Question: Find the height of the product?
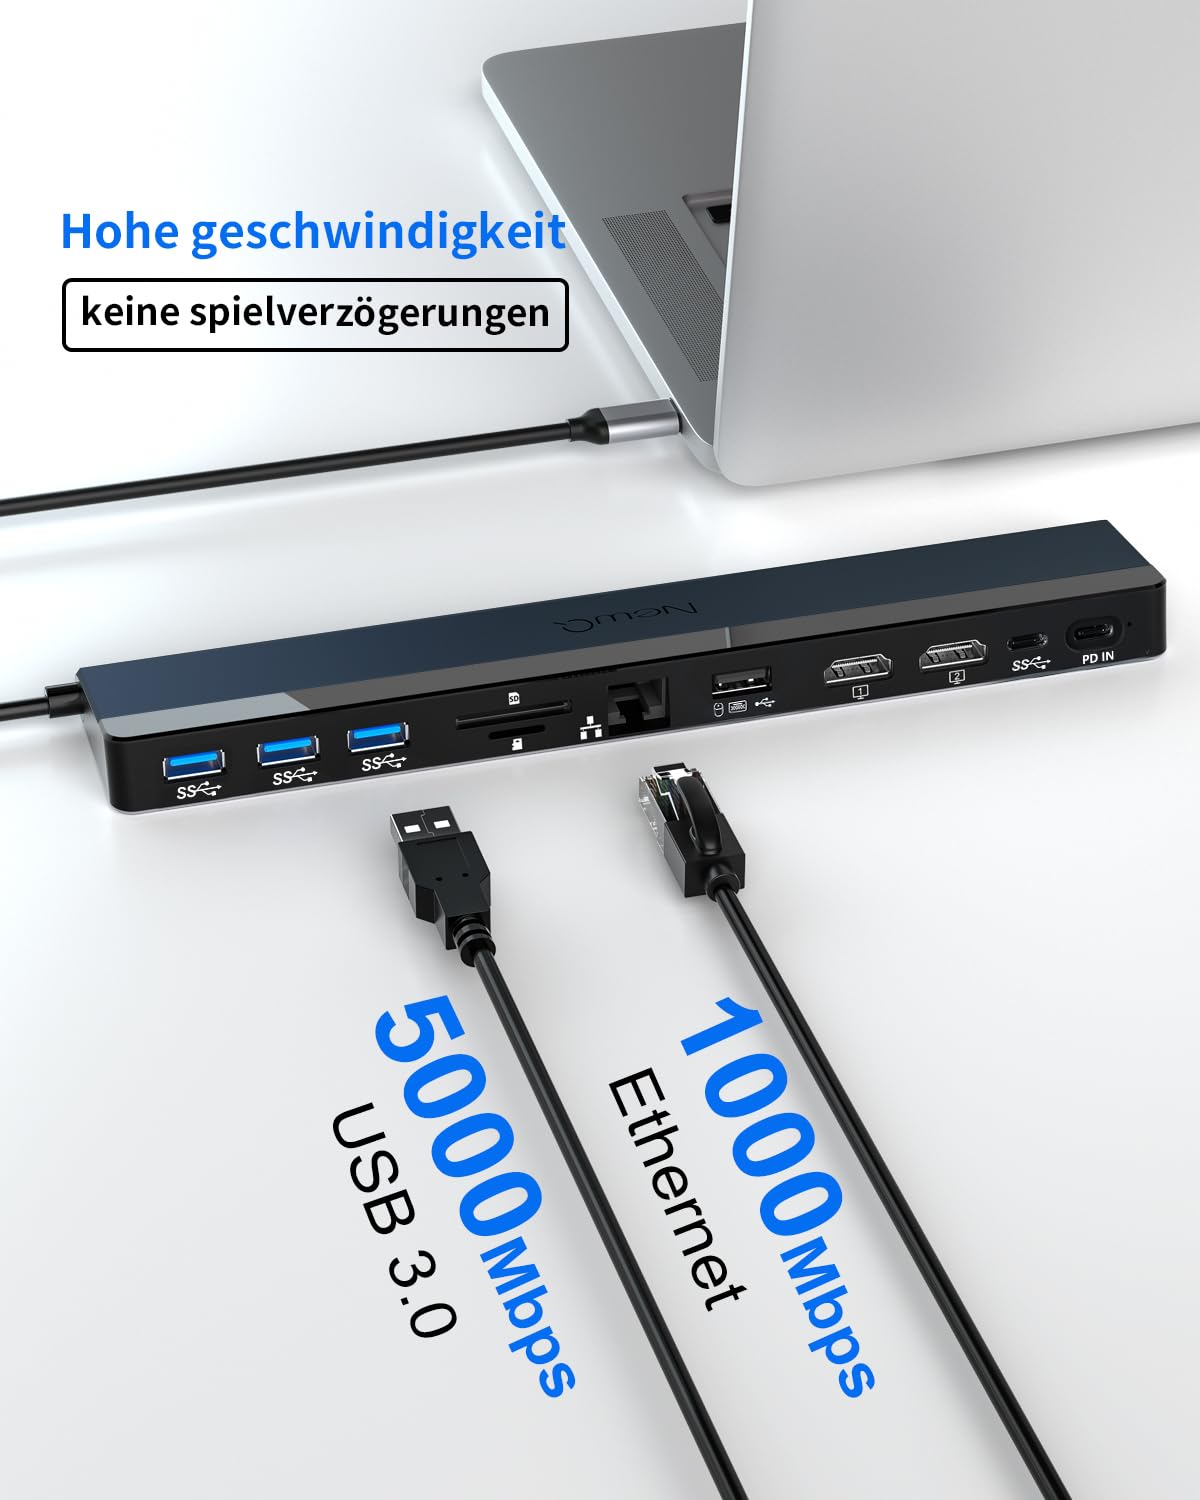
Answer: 3.0 inch